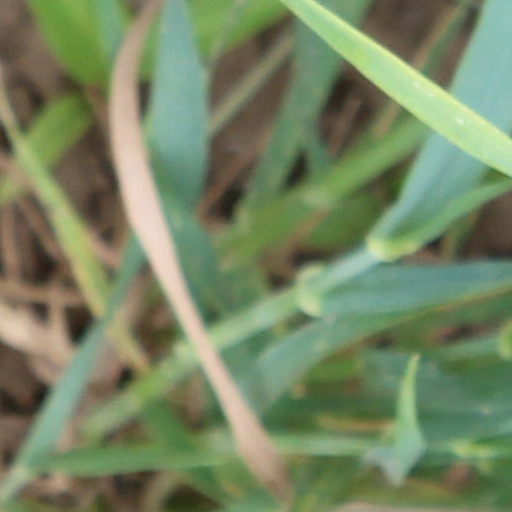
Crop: wheat